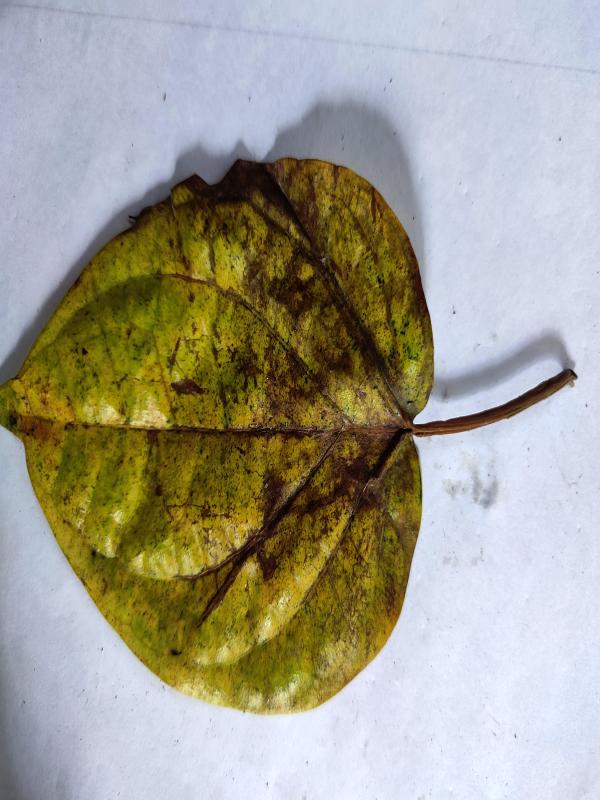
Label: Dried_Leaf